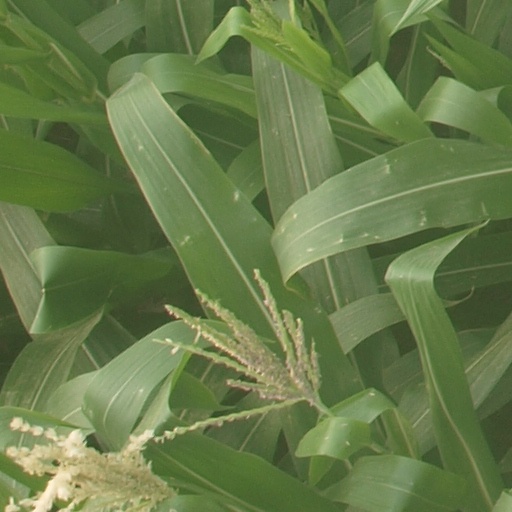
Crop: maize; corn